Felix Mottl

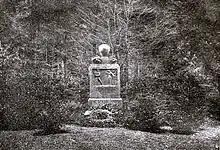
Mottl's grave monument

In June 1907 he cut some player piano rolls with Welte-Mignon, including his own piano transcription of the Prelude, the Love Duet and Brangäne's Warning from "Tristan". He suffered a heart attack on 21 June 1911 while conducting his 100th performance of "Tristan" in Munich. He was taken to a hospital where he died 11 days later on 2 July, aged 54, but not before marrying his longtime mistress, the soprano Zdenka Faßbender.